Dirty War

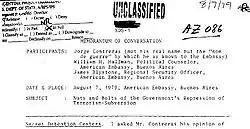
7 August 1979 United States embassy in Argentina memorandum of the conversation with Jorge Contreras, director of Task Force 7 of the Reunion Central section of the 601 Army Intelligence Unit, which gathered members from all parts of the Argentine Armed Forces (subject: "Nuts and Bolts of the Government's Repression of Terrorism-Subversion")

State Department documents obtained in 2003 during the George W. Bush administration by the National Security Archive under the Freedom of Information Act show that in October 1976 Secretary of State Henry Kissinger and other high-ranking U.S. officials gave their full support to the Argentine military junta and urged them to hurry up and finish their actions before the Congress cut military aid. On 5 October 1976, Kissinger met with Argentina's Foreign Minister and stated: